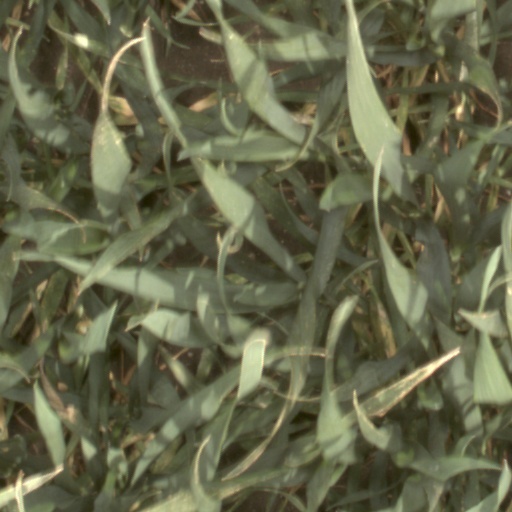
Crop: wheat